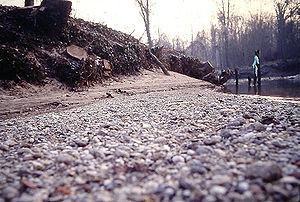
Berge de galets de l'Aa, dans le Bois de l'ancienne Poudrerie nationale d'Esquerdes (inondé)
La Poudrerie nationale d'Esquerdes est une poudrerie créée en France dans le département du Pas-de-Calais à l'époque de Louis XIV pour fournir les armées et répondre à certains besoins civils.